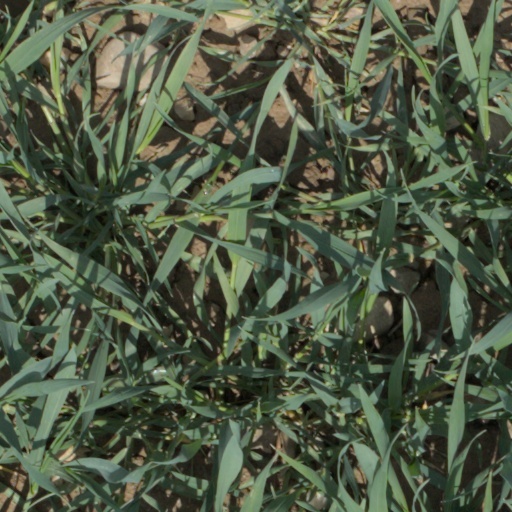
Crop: wheat